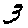
Label: 3